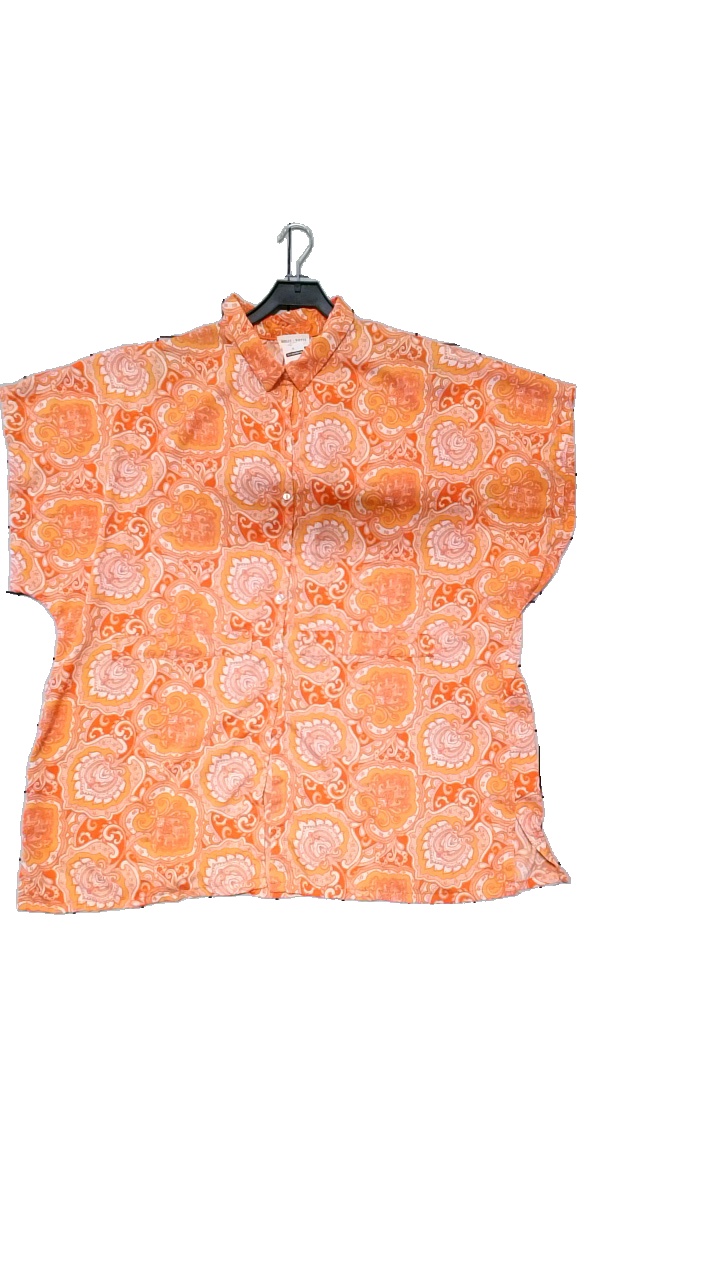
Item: Blouse (Ladies)
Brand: Holly And Whyte (lindex)
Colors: Multicolor, Red, Orange, White
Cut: Regular, Loose
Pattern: Geometric print
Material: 100% polyester
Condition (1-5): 5
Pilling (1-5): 5
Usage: Reuse
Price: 150-250